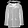
Label: Coat